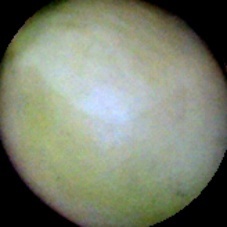
Label: Immature